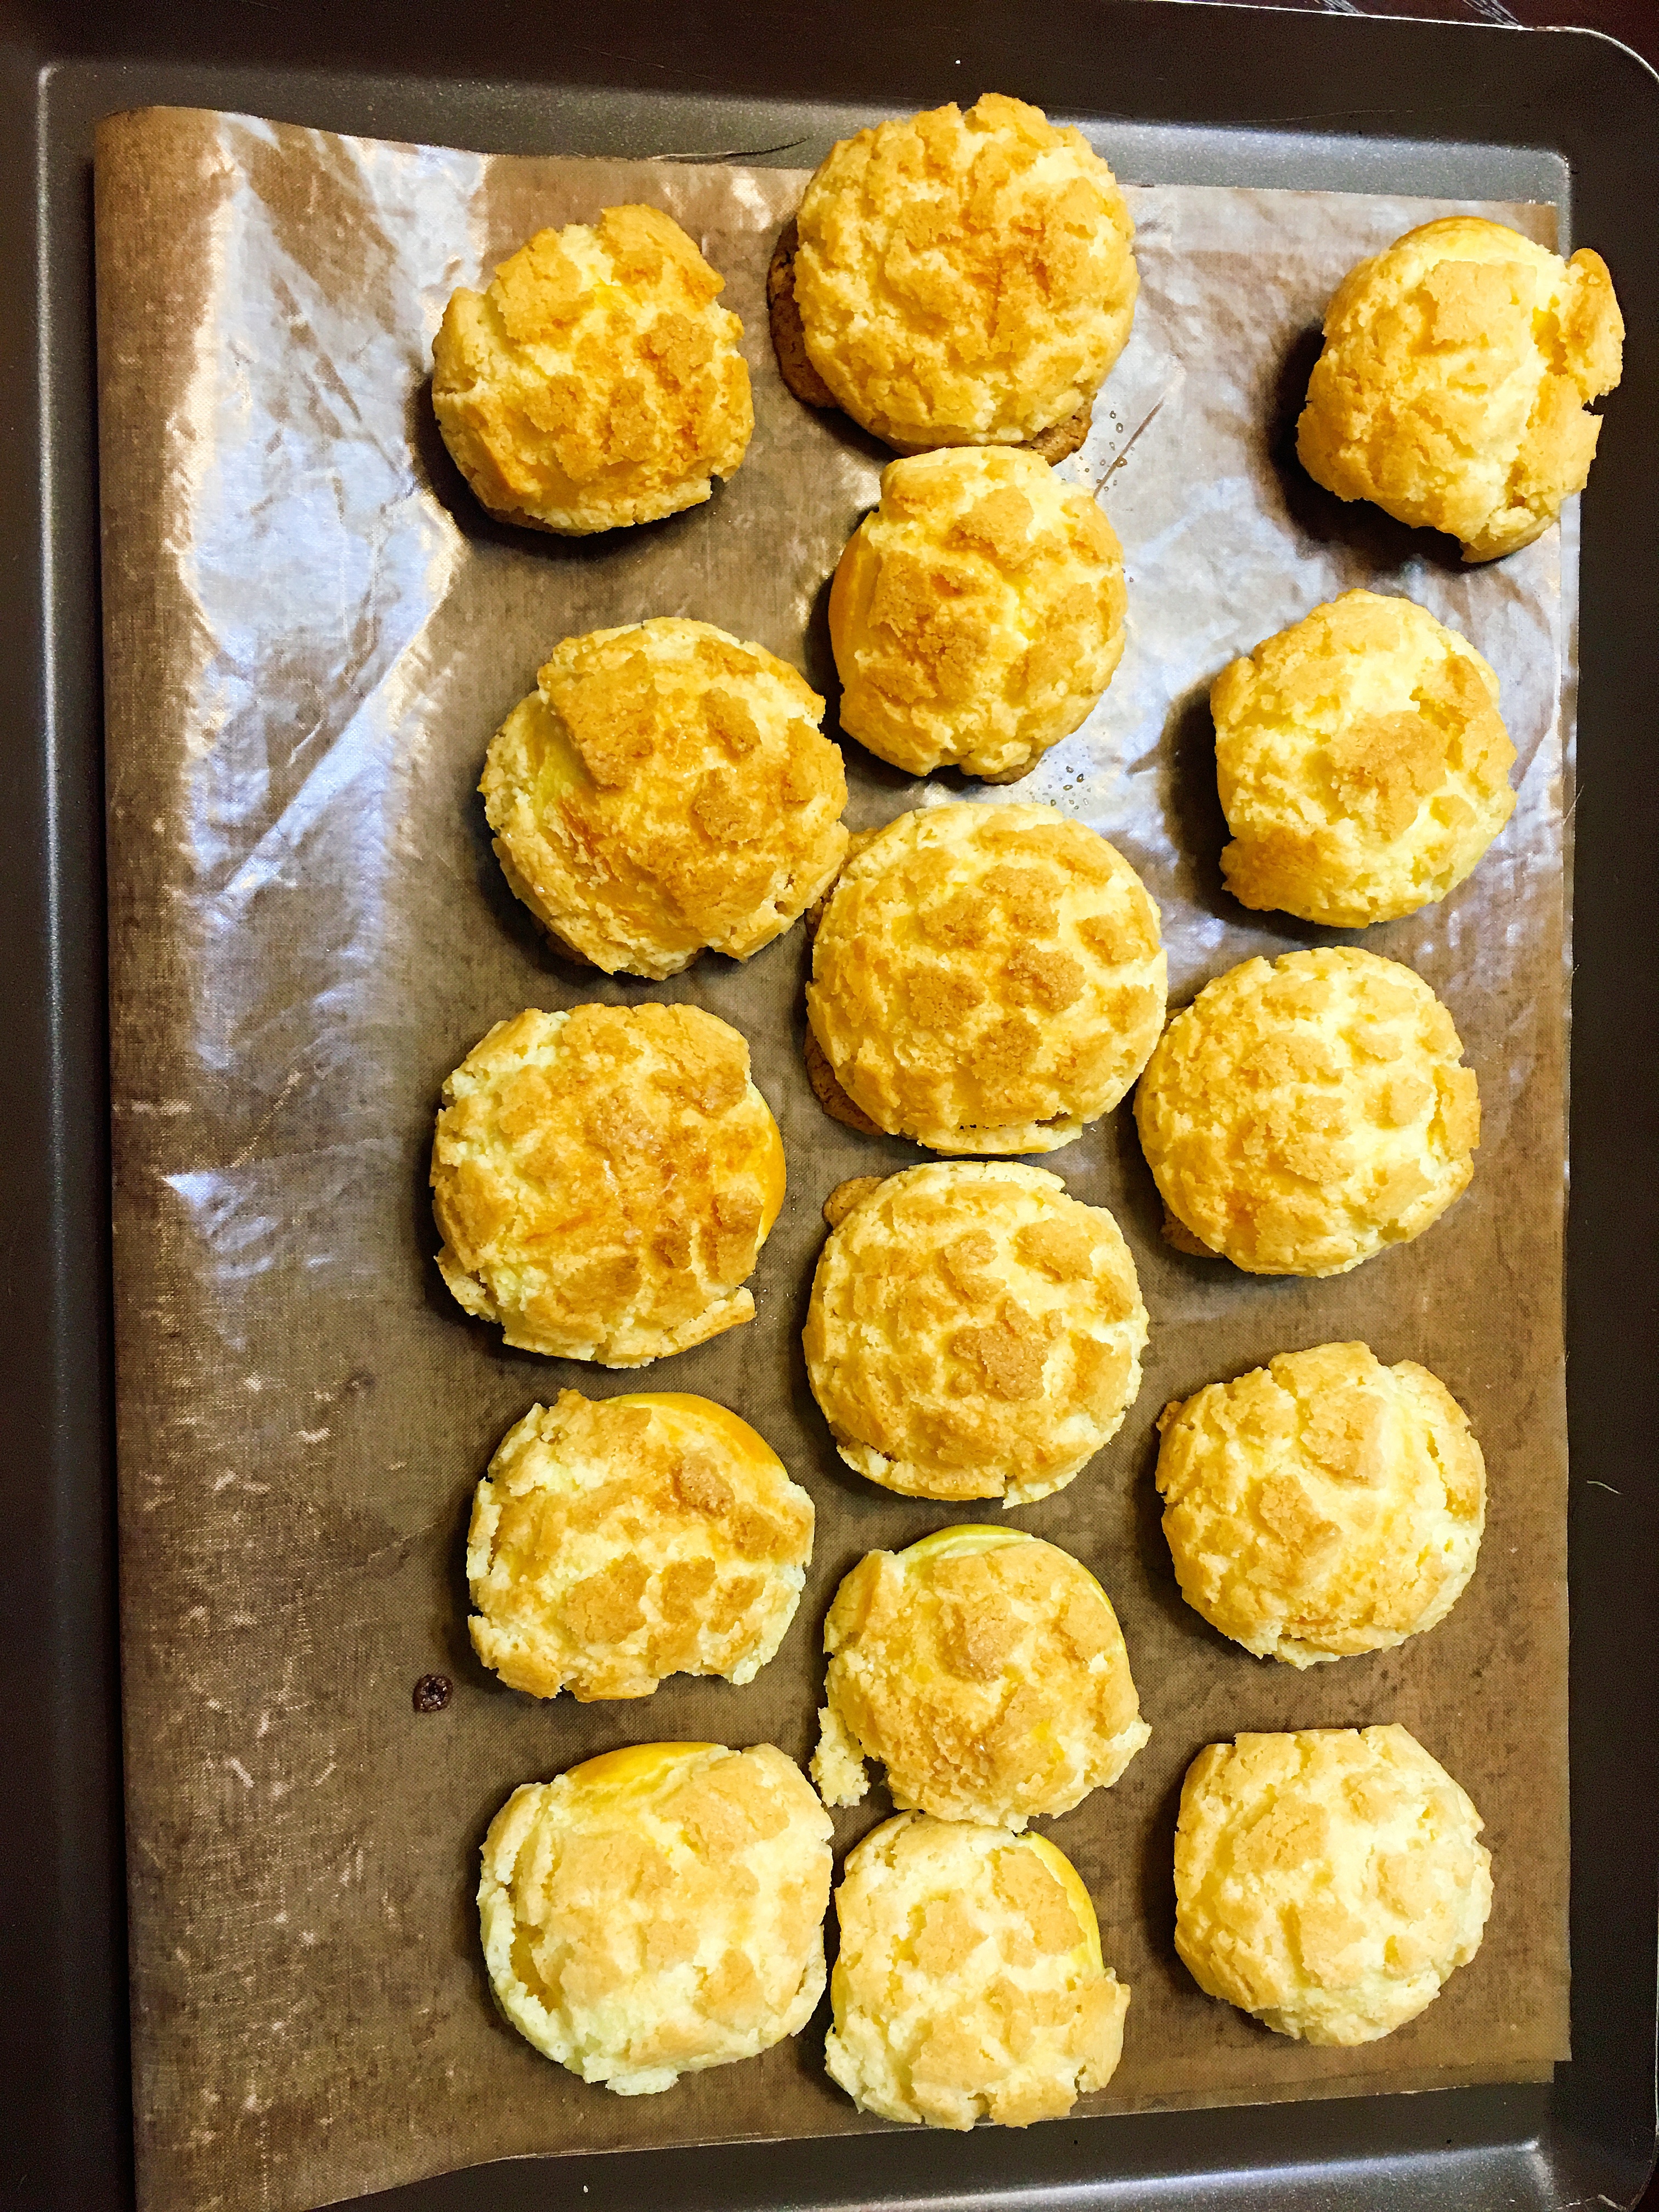
hand, plant, dish, meal, food, produce, vegetable, breakfast, baking, dessert, cuisine, butter, coconut, vegetarian food, puff, baked goods, flowering plant, junk food, land plant, snack food